Riet van Grunsven

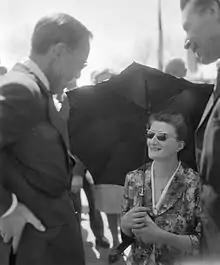
Prince Bernhard and Riet van Grunsven, at the 1966 unveiling of the line crossers’ monument in Sliedrecht, Netherlands

Maria Catharina van Grunsven (6 September 1918 – 1 March 2004), also known as Riet van Grunsven or Riet van de Haterd-van Grunsven, was an armed member of the Dutch Resistance during World War II. One of 21 people who became “line crossers,” special agents who helped to maintain a secret connection between occupied and liberated Netherlands across the waterways of the Biesbosch and the Merwede, she operated as a courier for part of the larger Biesbosch resistance group, and the Albrecht intelligence group. During this resistance work, she was given the aliases “Ice Block” and “Trouble.”